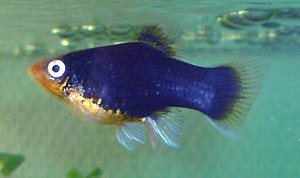
Platy
Platy
Platy (Xiphophorus maculatus) er en tandkarpe af familien Poeciilidae.
Platy er en tandkarpe af familien Poeciilidae. Den lever i Mellemamerika bl.a. Mexico og Honduras i søer og åer, der har udløb i havet. Kønsforskelle hos platyen er at hunnens gatfinne er trekantet, medens hannen har et såkaldt gonopodium. Hunnerne kan blive op til 7 cm, mens hannerne kun kan blive 5 cm. Fiskene lever normalt i 2-3 år. De kan antage alle farver, bl.a. sort, måneplaty, mickey mouse platy, red coral platy, solskinsplaty. Sorte platyer har et recessivt gen, dette gen gør at de lettere får cancer end andre arter af platyer.